Wyandot language

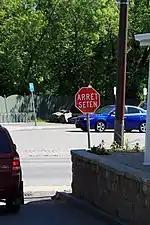
A bilingual stop sign in Wendake

Citizens of the Wyandotte Nation, whose headquarters is in Wyandotte, Oklahoma, are promoting the study of Wyandot as a second language among its people as part of a cultural revival. Since 2005, Richard Zane Smith of the Wyandot Nation of Kansas (an unrecognized non-profit organization that identifies as a Native American tribe) has been volunteering and teaching in the Wyandotte schools with the aid of the linguist Kopris.